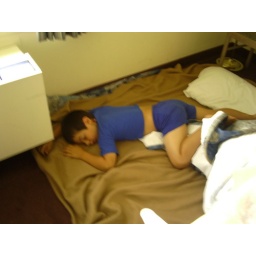
Ben asleep on his makeshift bed on the floor in the hotel in Sudbury